Aleksa Šantić

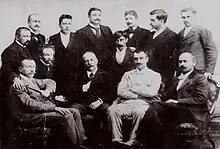
Šantić among prominent writers

Šantić worked as merchant for his father and read a lot of books before he decided to write poetry and met another young merchant, Jovan Dučić from Trebinje who published his first poem in 1886 in the youth literature magazine "Pidgeon" in Sombor (modern-day Serbia). Following example of his friend Jovan Dučić, Šantić also published his first song in literature magazine "Pidgeon", its 1887 New Year's Eve edition.